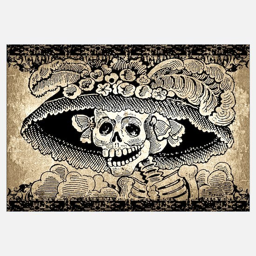
funny day of the dead cat